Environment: lab
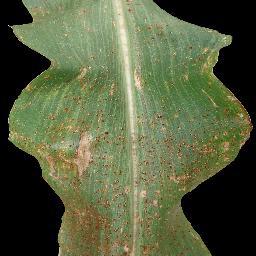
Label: common_rust